Darmstadt

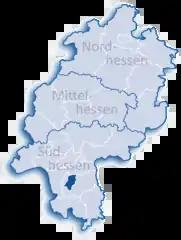
UNESCO World Heritage Site Artists' Colony

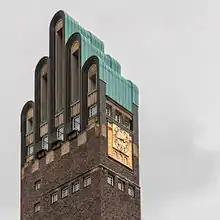
Landmark of Darmstadt: ("Wedding Tower"), built in 1908 in Jugendstil architecture

Darmstadt is a city in the state of Hesse in Germany, located in the southern part of the Rhine-Main-Area (Frankfurt Metropolitan Region). Darmstadt has around 160,000 inhabitants, making it the fourth largest city in the state of Hesse after Frankfurt am Main, Wiesbaden, and Kassel.